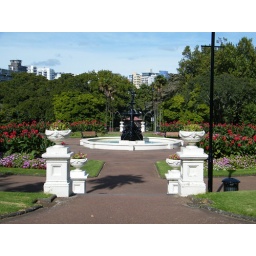
Fountain and flower beds in Albert Park, Auckland, New Zealand